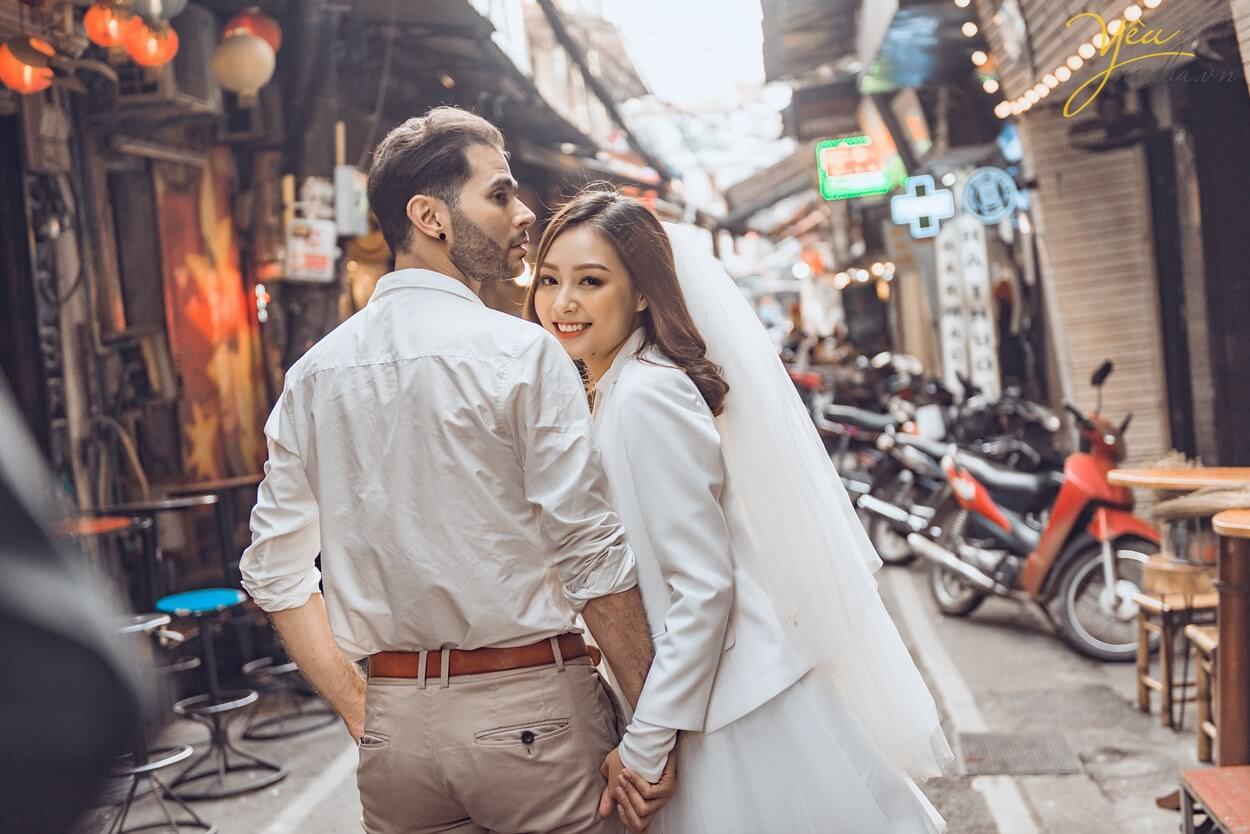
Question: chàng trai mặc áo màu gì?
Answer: màu trắng